Answer in natural language. How many Fridges are visible in the scene? Choose between the following options: 4, 3, 0, 2 or 1
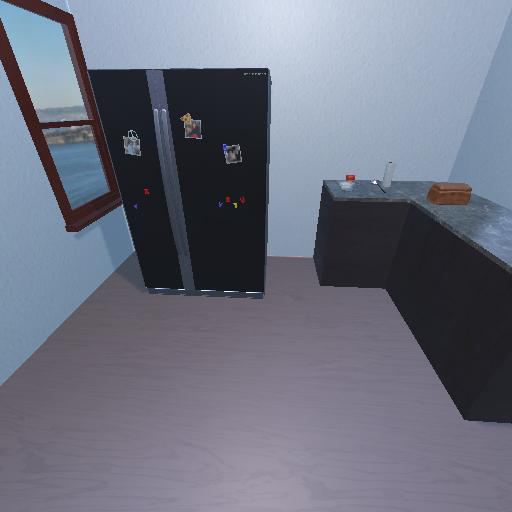
<answer>1</answer>